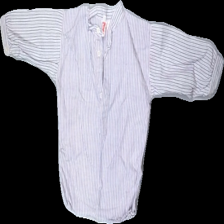
View: front
Type: Shirt
Category: Children
Brand: Not in the list
Brand text on label: Brevis
Colors: Blue, White, Red
Material: 100% cotton
Pattern: Striped
Cut: Regular
Size: 92
Season: All
Price range: 50-100
Recommended usage: Reuse
Comment: really size 90 but that wasnt available.